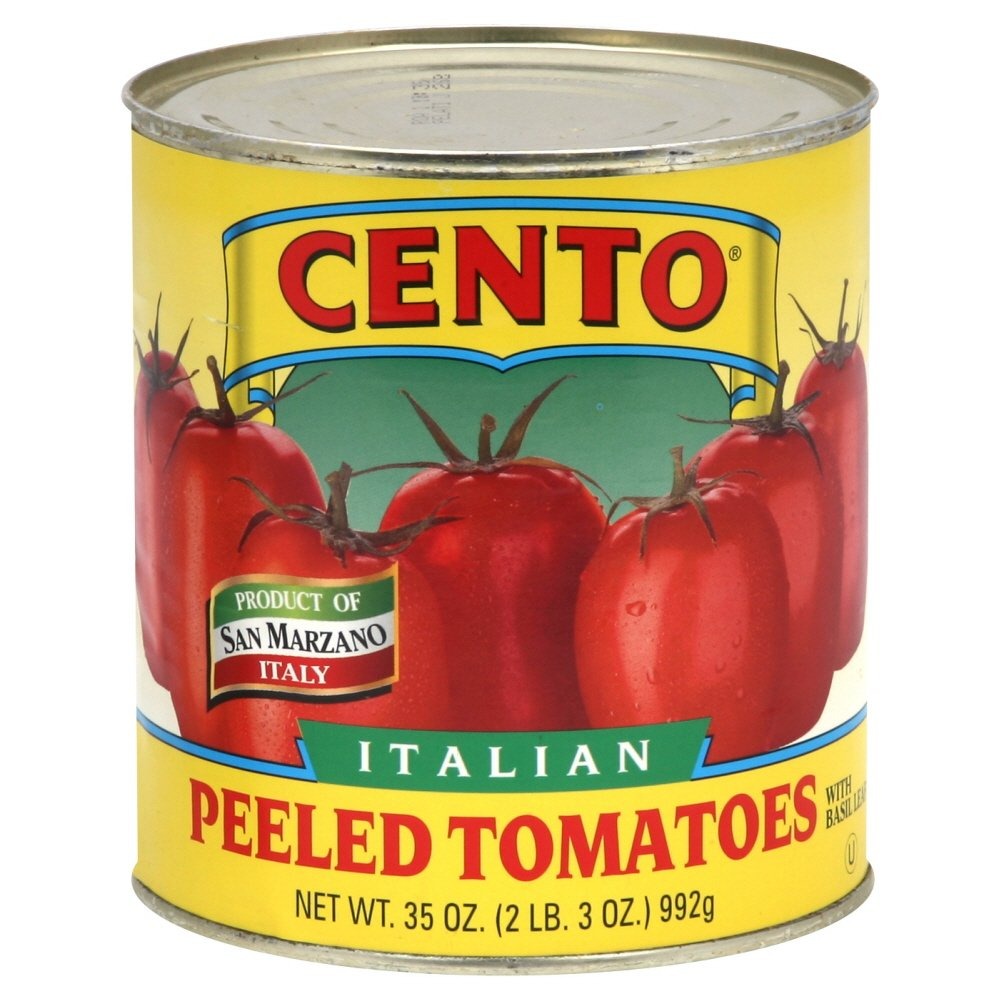
Item Name: Cento Bg11442 Cento Italian Tomatoes - 35Oz
Product Description: Canned And Jarred Tomatoes
Value: 1.0
Unit: Count

Price: 5.29